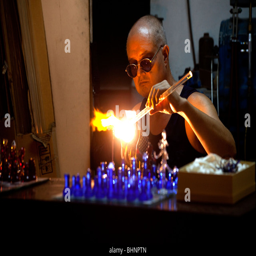
a craftsman works on a glass chess set